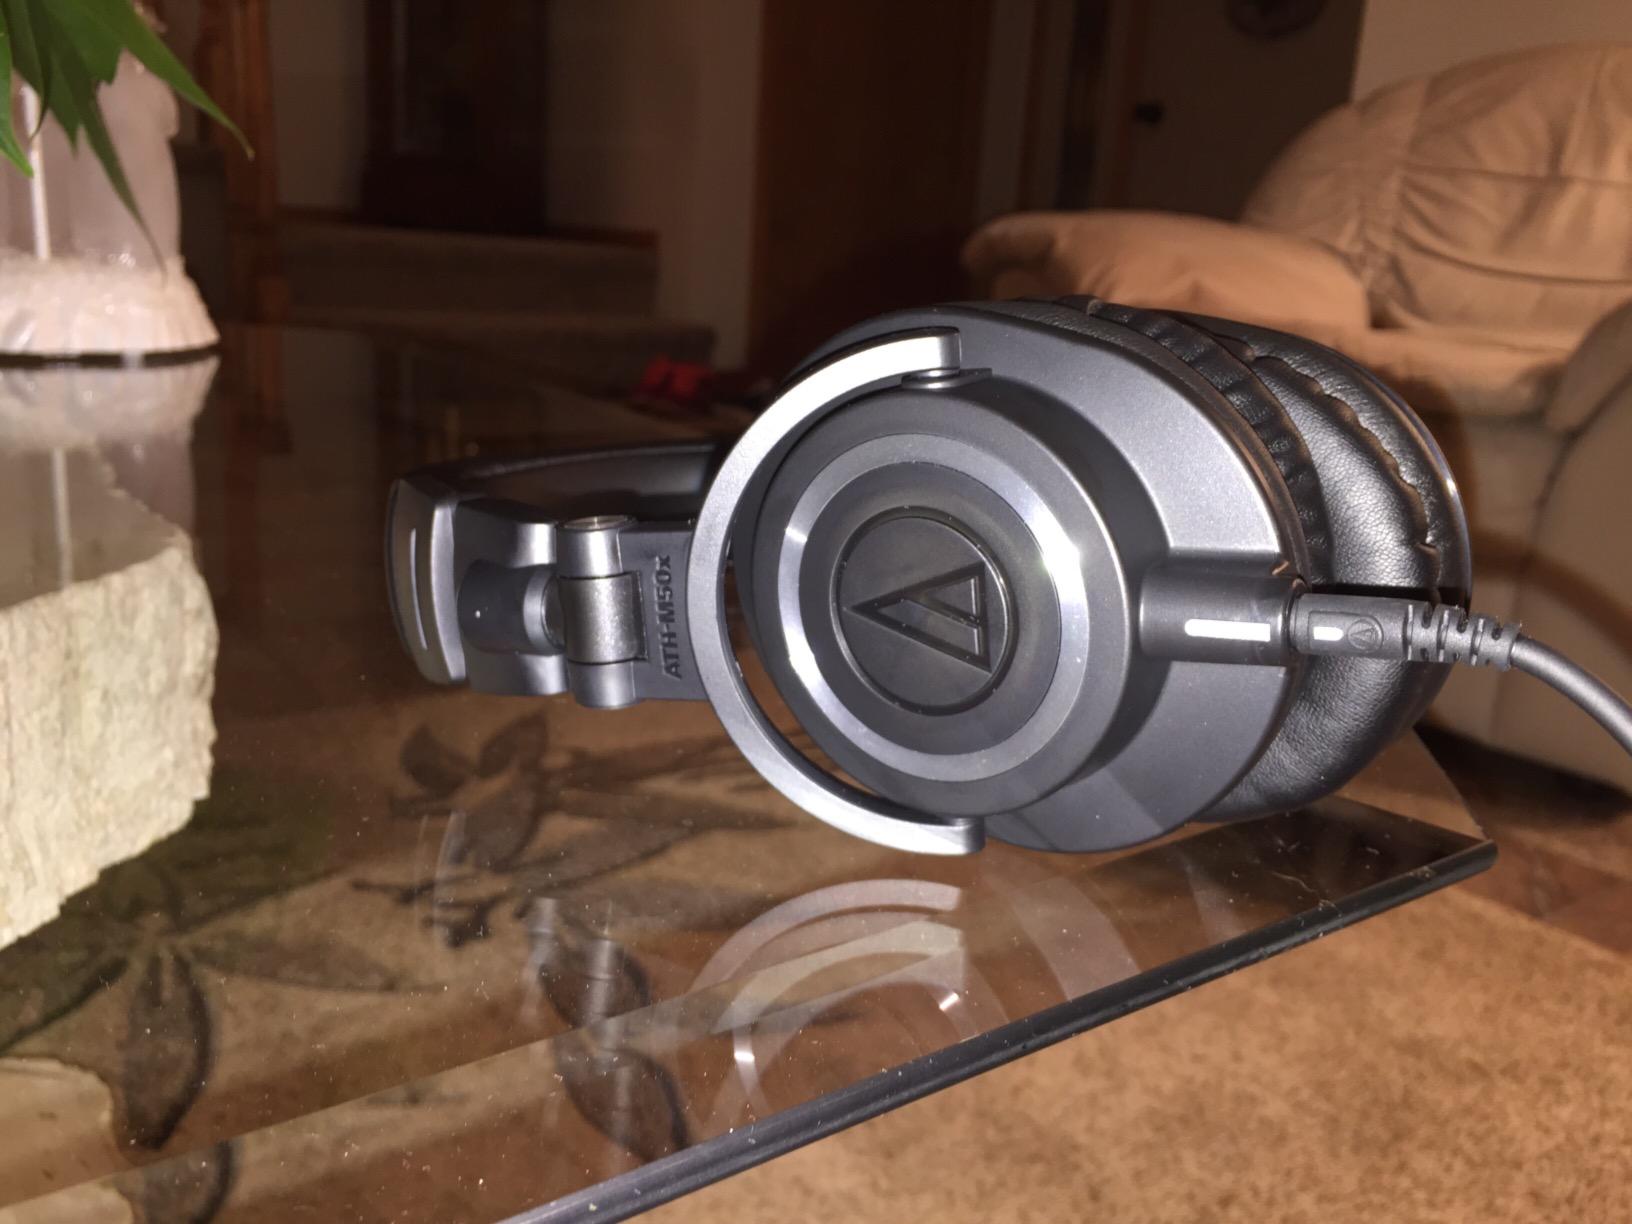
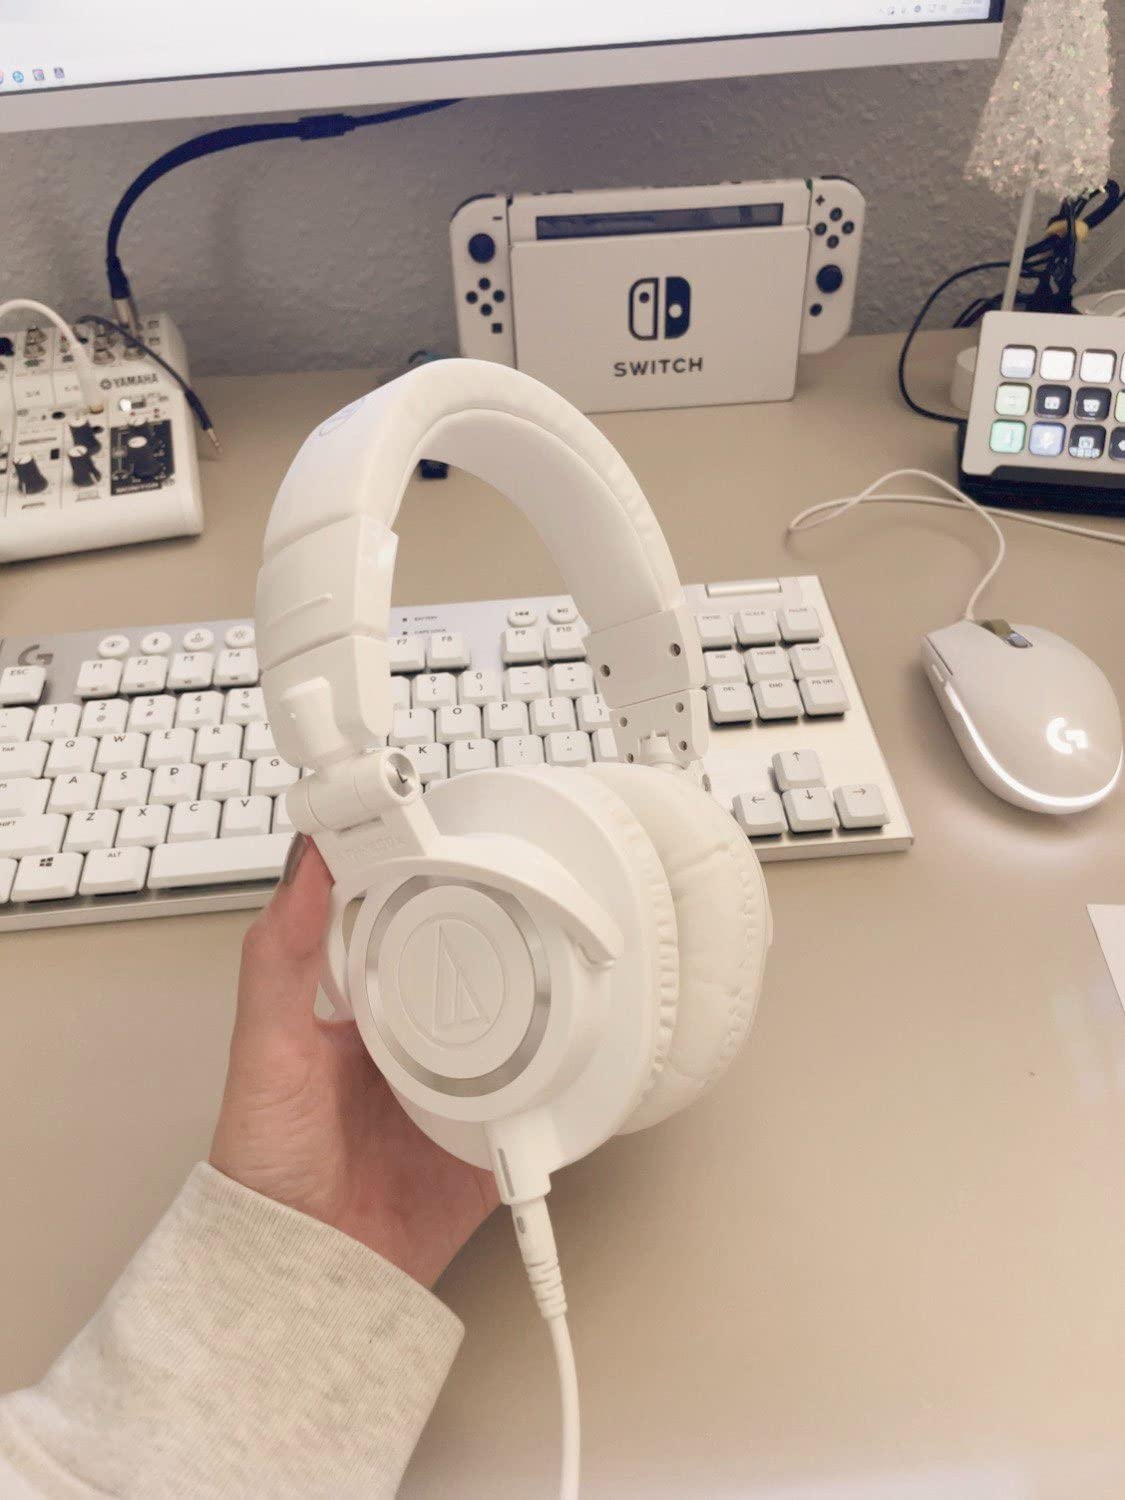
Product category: headphones
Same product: no